Optical ring resonators

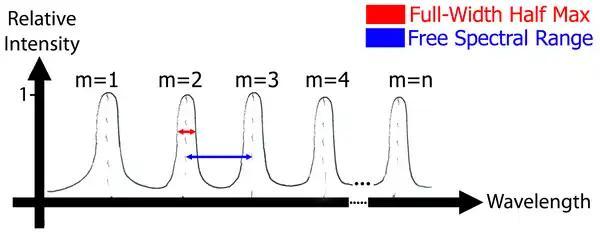
A transmission spectra depicting multiple resonant modes (formula_15) and the free spectral range.

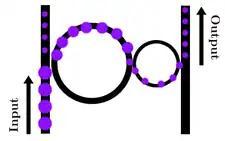
A double ring resonator with rings of varying radii in series showing the relative intensities of light passing through on the first cycle. Note that the light passing through a double ring resonator would more often travel in multiple loops around each ring rather than as pictured.

In a double ring resonator, two ring waveguides are used instead of one. They may be arranged in series (as shown on the right) or in parallel. When using two ring waveguides in series, the output of the double ring resonator will be in the same direction as the input (albeit with a lateral shift). When the input light meets the resonance condition of the first ring, it will couple into the ring and travel around inside of it. As subsequent loops around the first ring bring the light to the resonance condition of the second ring, the two rings will be coupled together and the light will be passed into the second ring. By the same method, the light will then eventually be transferred into the bus output waveguide. Therefore, in order to transmit light through a double ring resonator system, we will need to satisfy the resonant condition for both rings as follows: